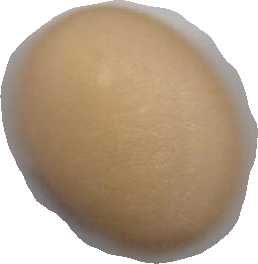
Variety: Anjasmoro